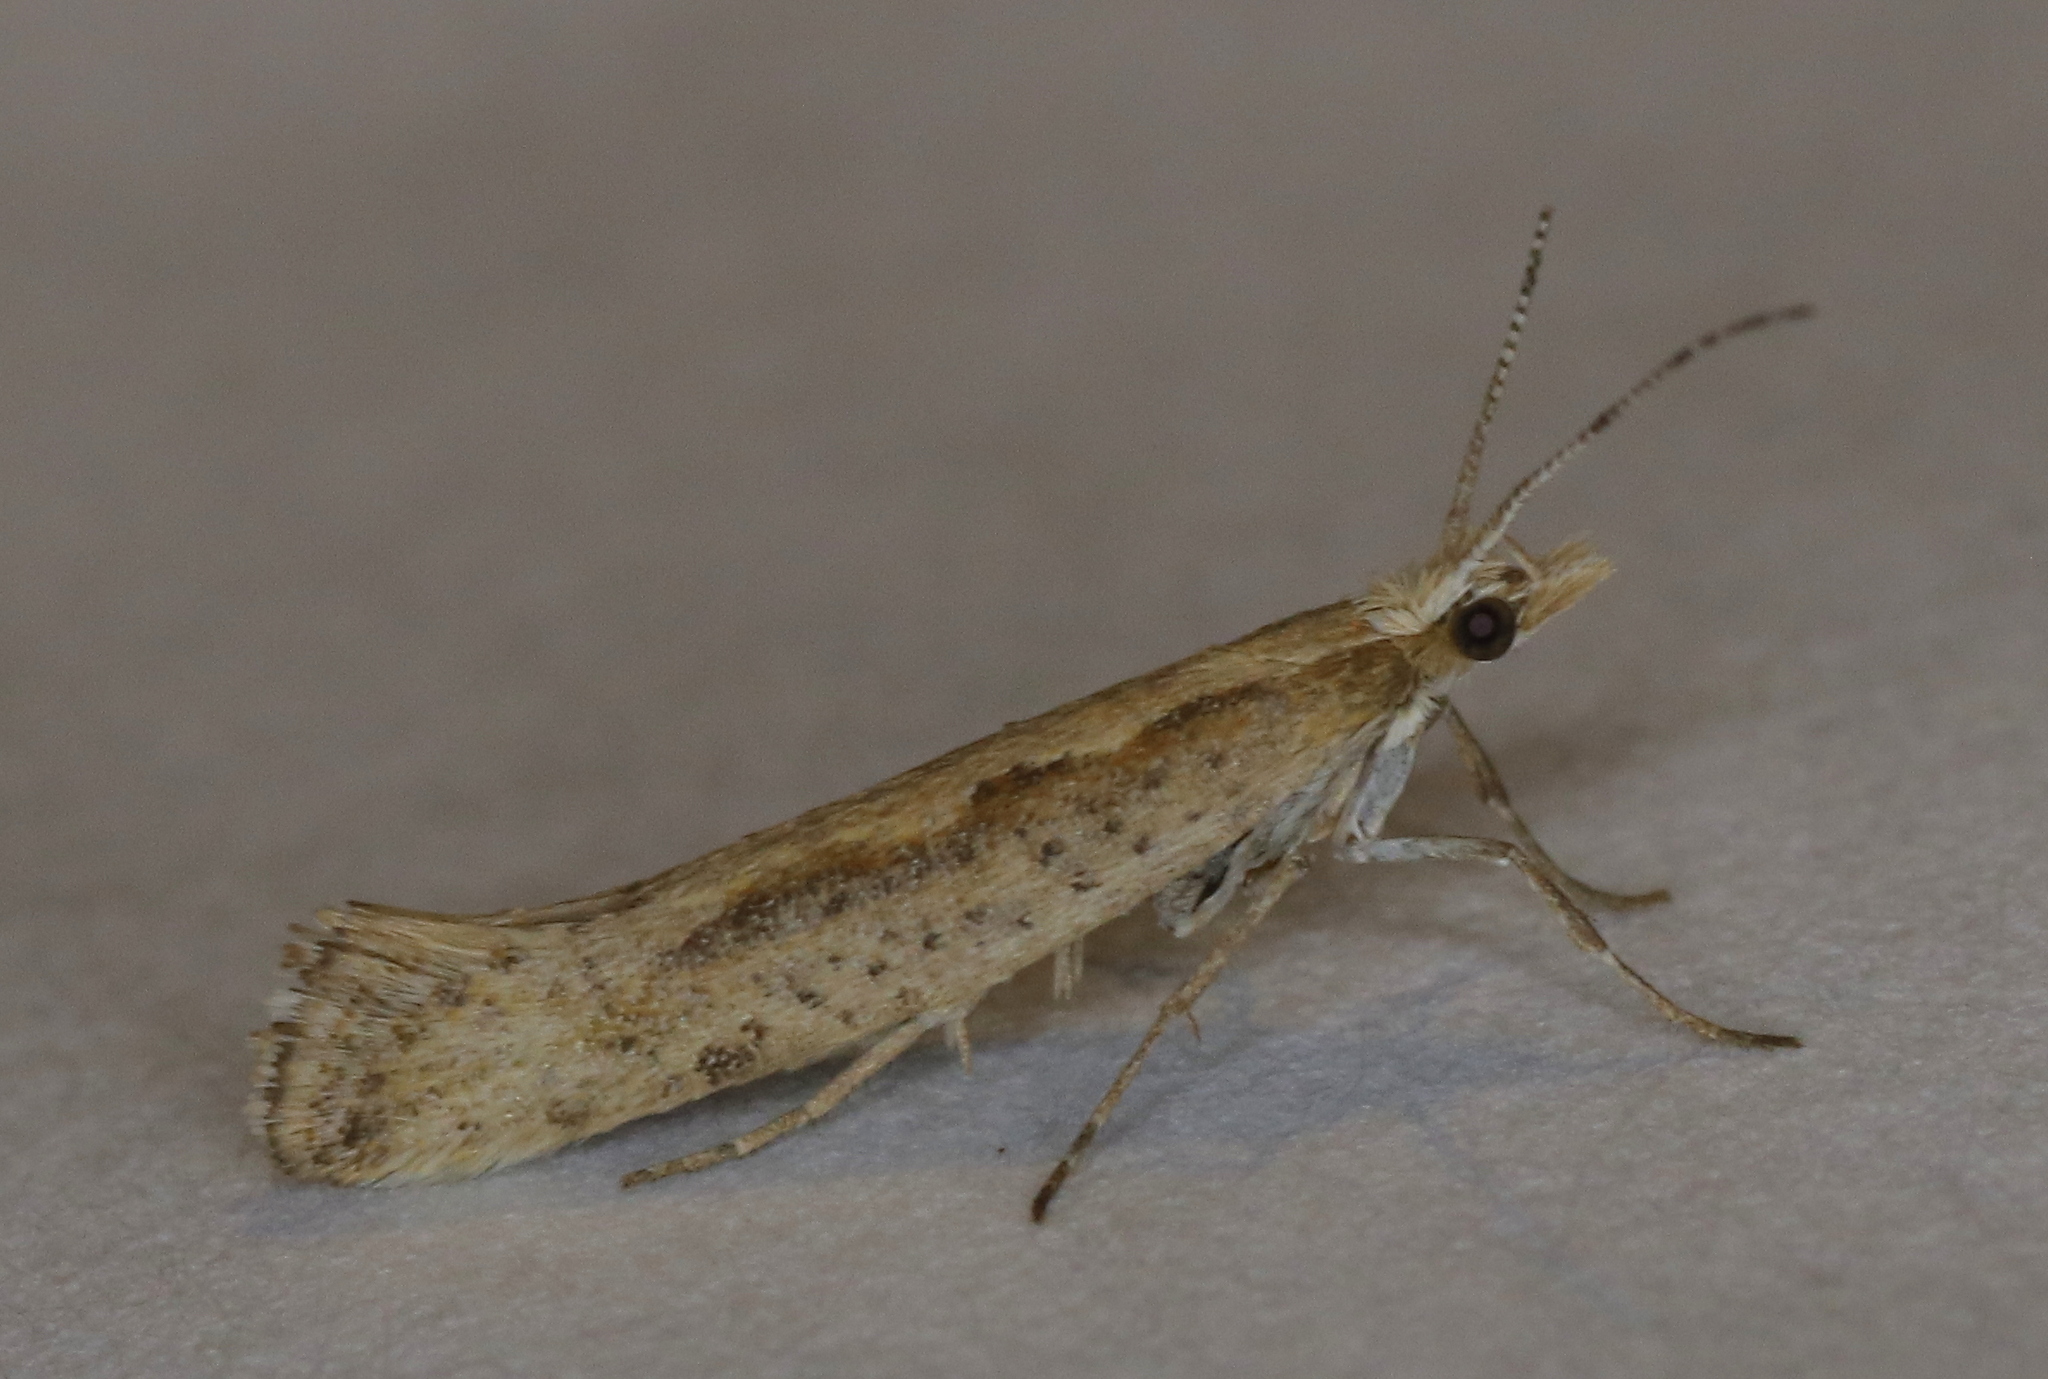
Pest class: diamondback_moth